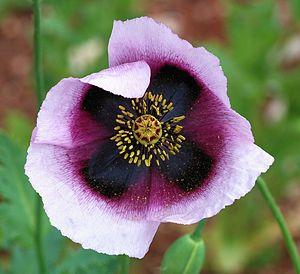
Le pavot somnifère ou pavot à opium, appelé également « pavot des jardins », est une espèce de plante herbacée annuelle de la famille des Papaveraceae originaire d'Europe méridionale et d'Afrique du Nord.